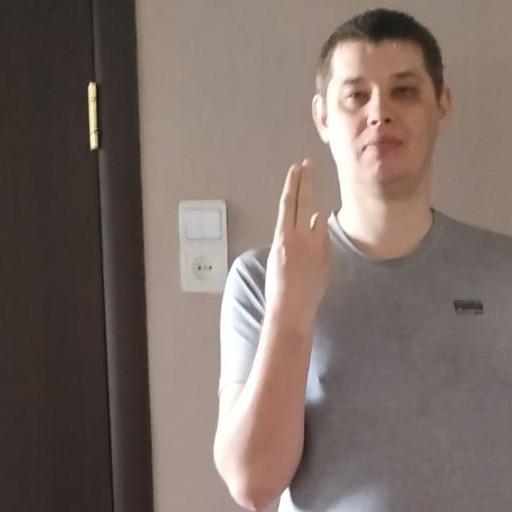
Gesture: two_up_inverted